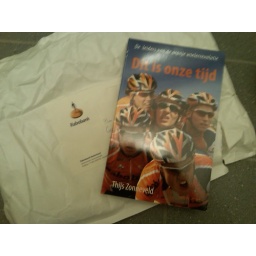
Verrassing van @Rabowielrennen in de bus ipv startbewijs na training. Leuk, dank je wel!